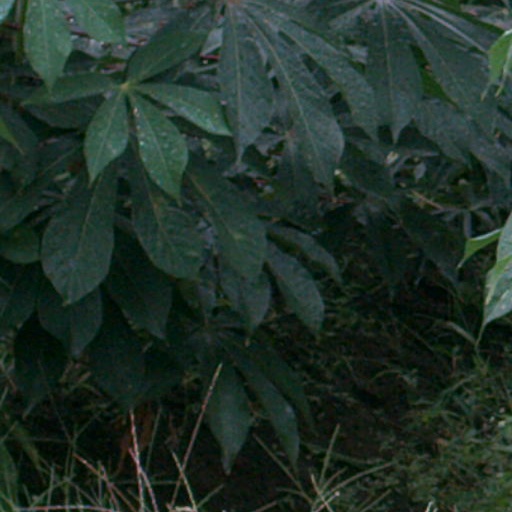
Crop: cassava